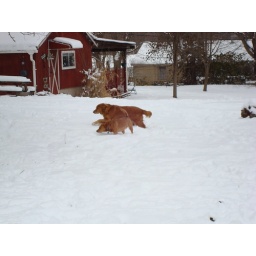
My senior golden boy...Gator and my golden beagle mix...Copper having a ball in the snow.